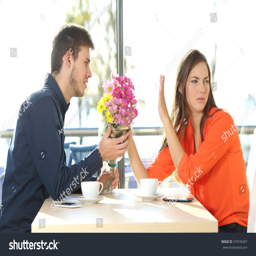
man asking for forgiveness offering a bunch of flowers to his girlfriend in a coffee shop with an exterior background .